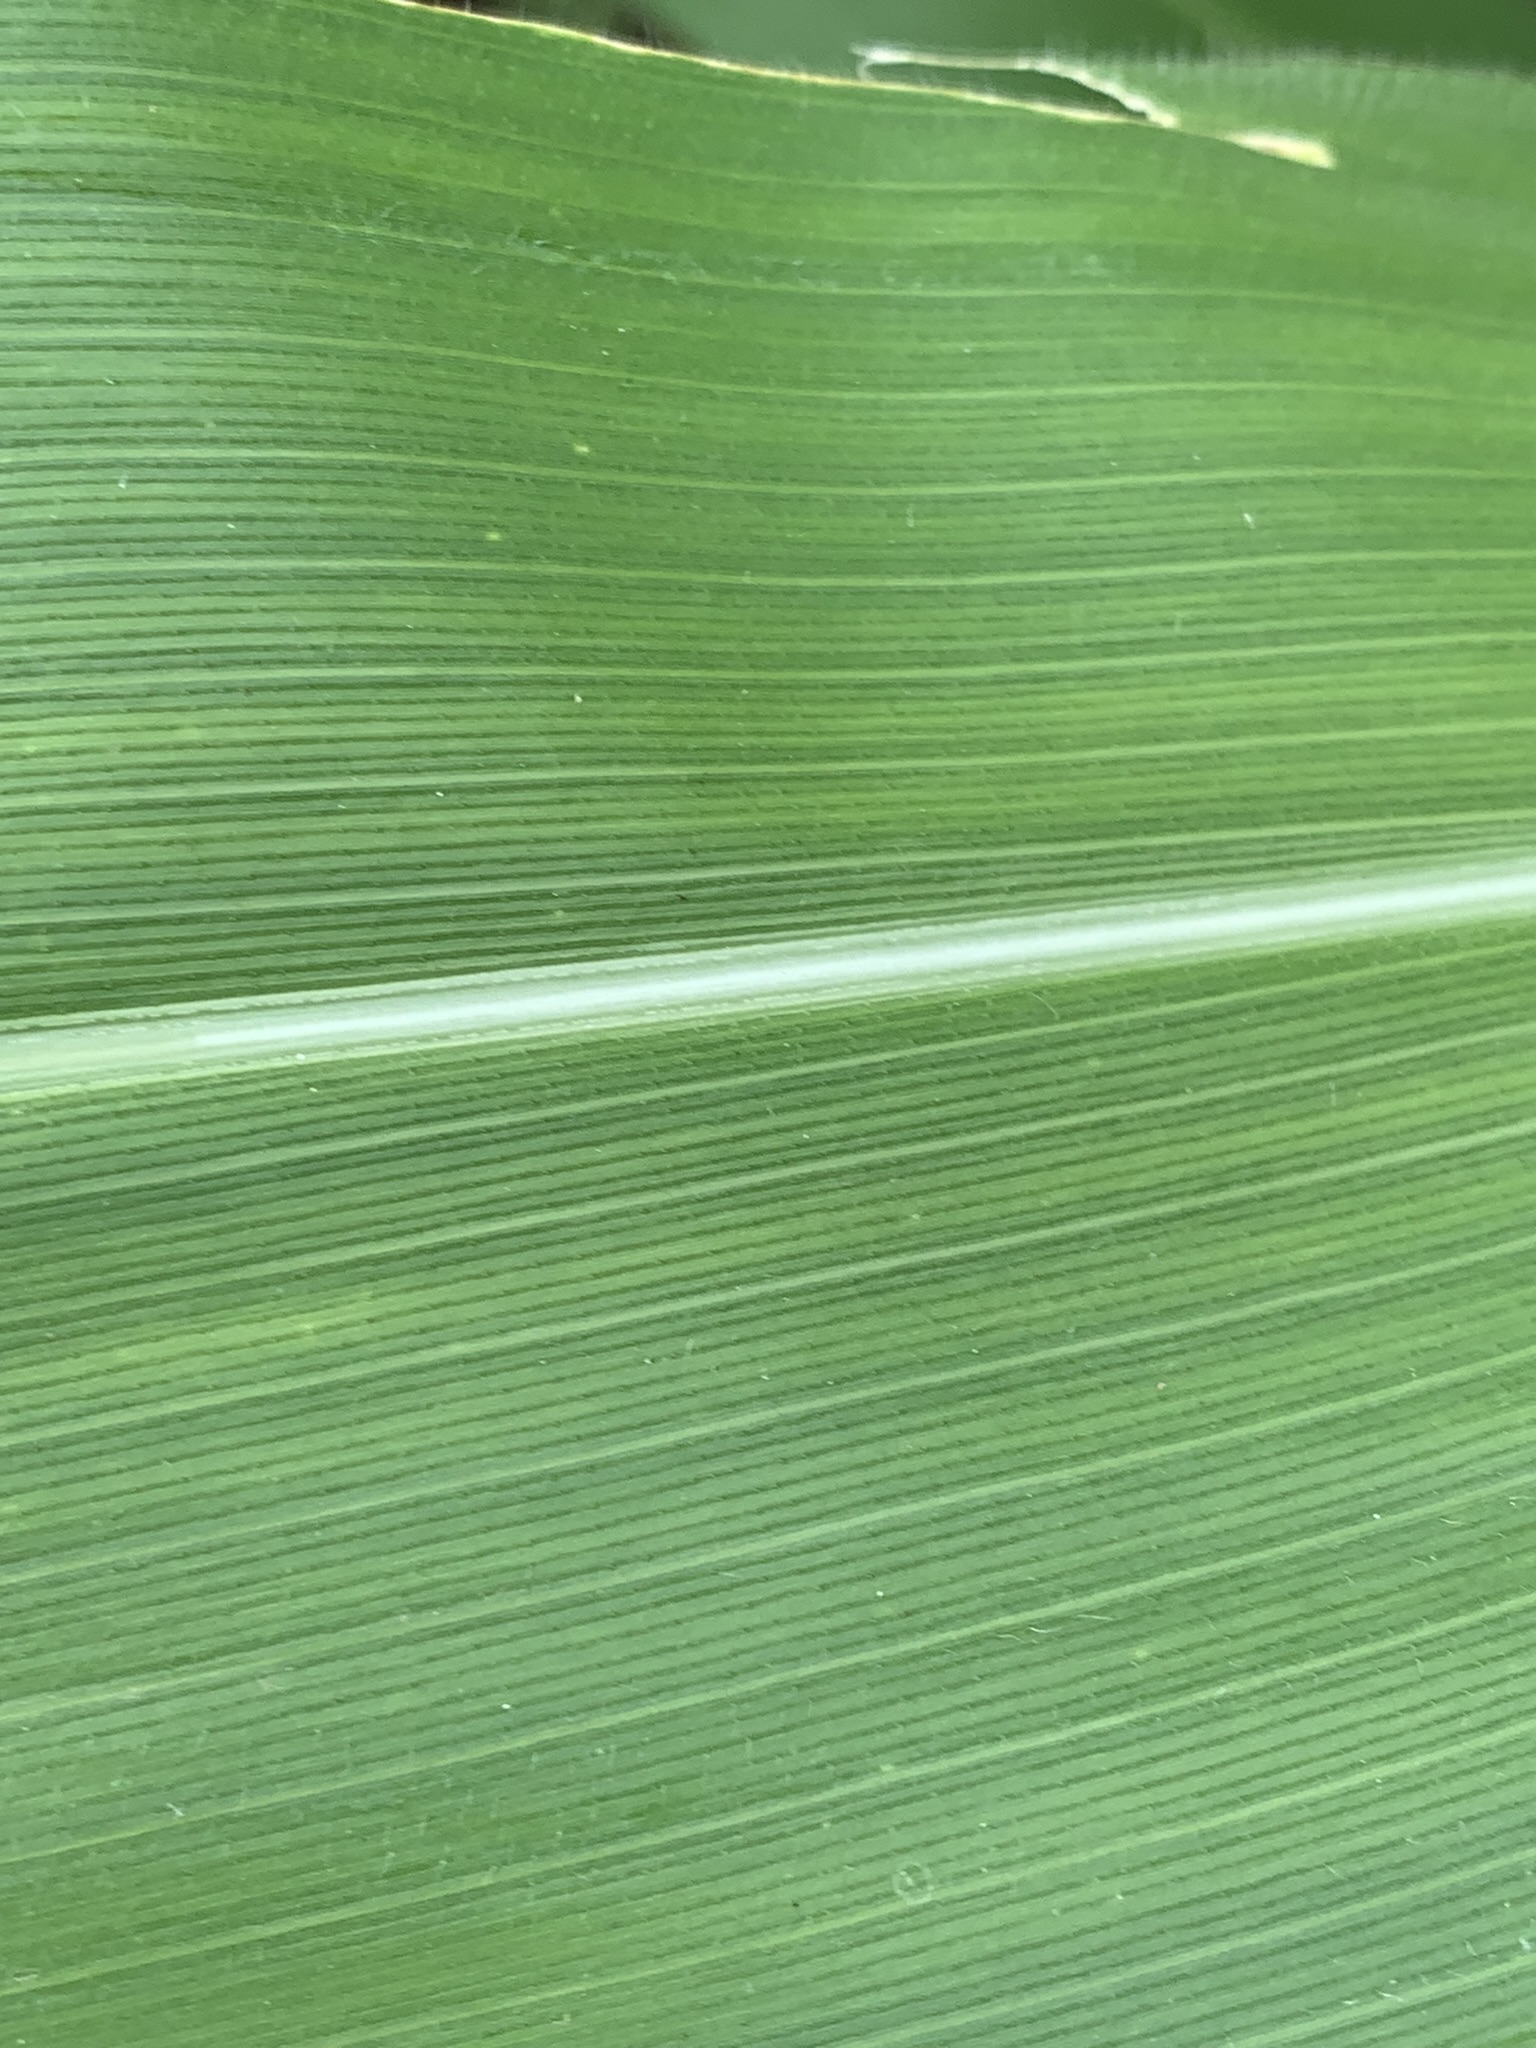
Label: Healthy